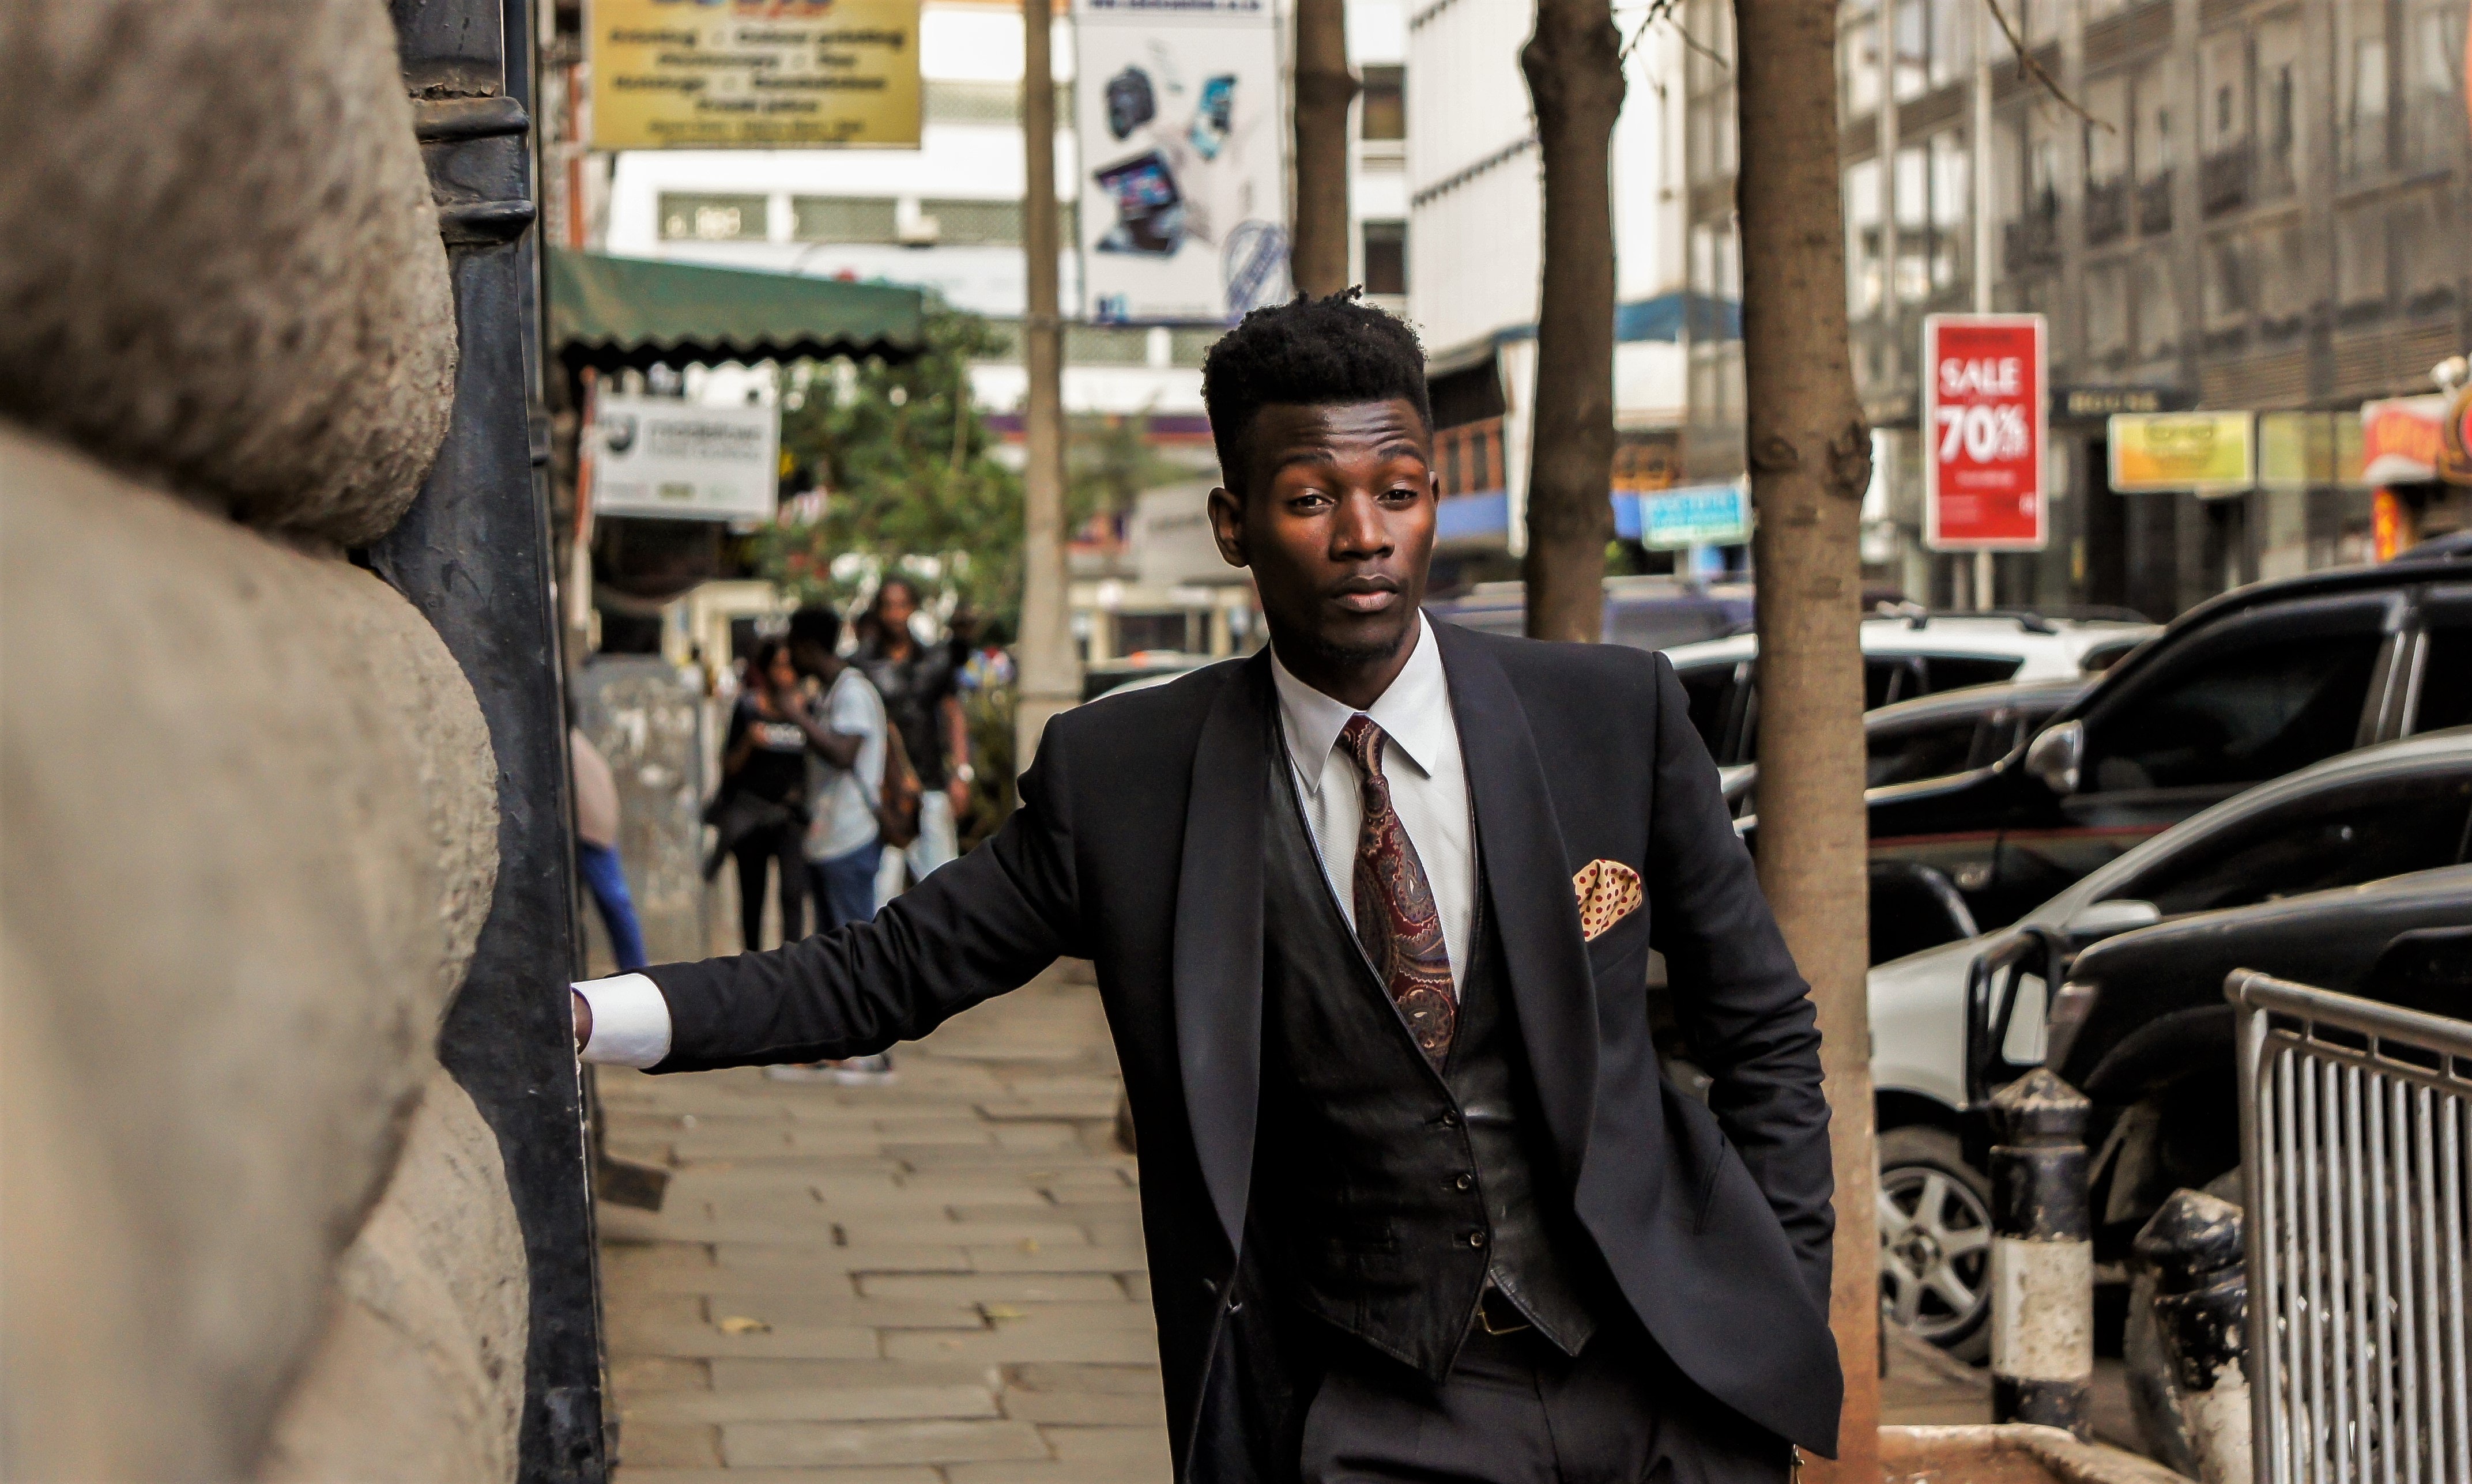
suit, snapshot, street fashion, fashion, street, human, jacket, outerwear, formal wear, blazer, photography, white collar worker, pedestrian, city